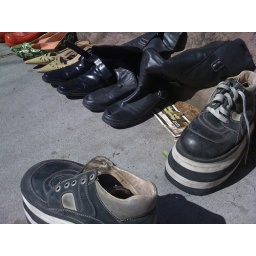
sitting on the sidewalk out the front of a house in Carrol Garden. Was almost tempted by the platformed kicks